Comcast Center

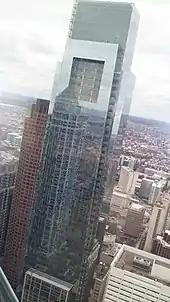
Comcast Center as seen from One Liberty Observation Deck

The Comcast Center has 58 floors, 56 of which are usable. The structure of the Comcast Center comprises a central concrete core with steel-framed floors.